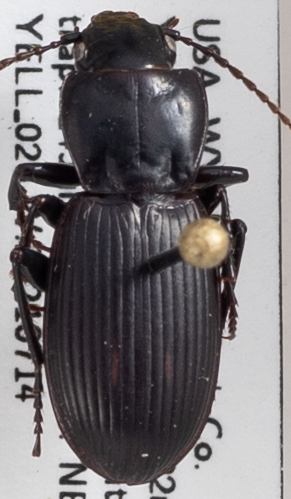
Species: Pterostichus protractus
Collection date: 2021-07-14
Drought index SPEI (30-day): -1.45
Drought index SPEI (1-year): -2.09
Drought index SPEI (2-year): -0.8